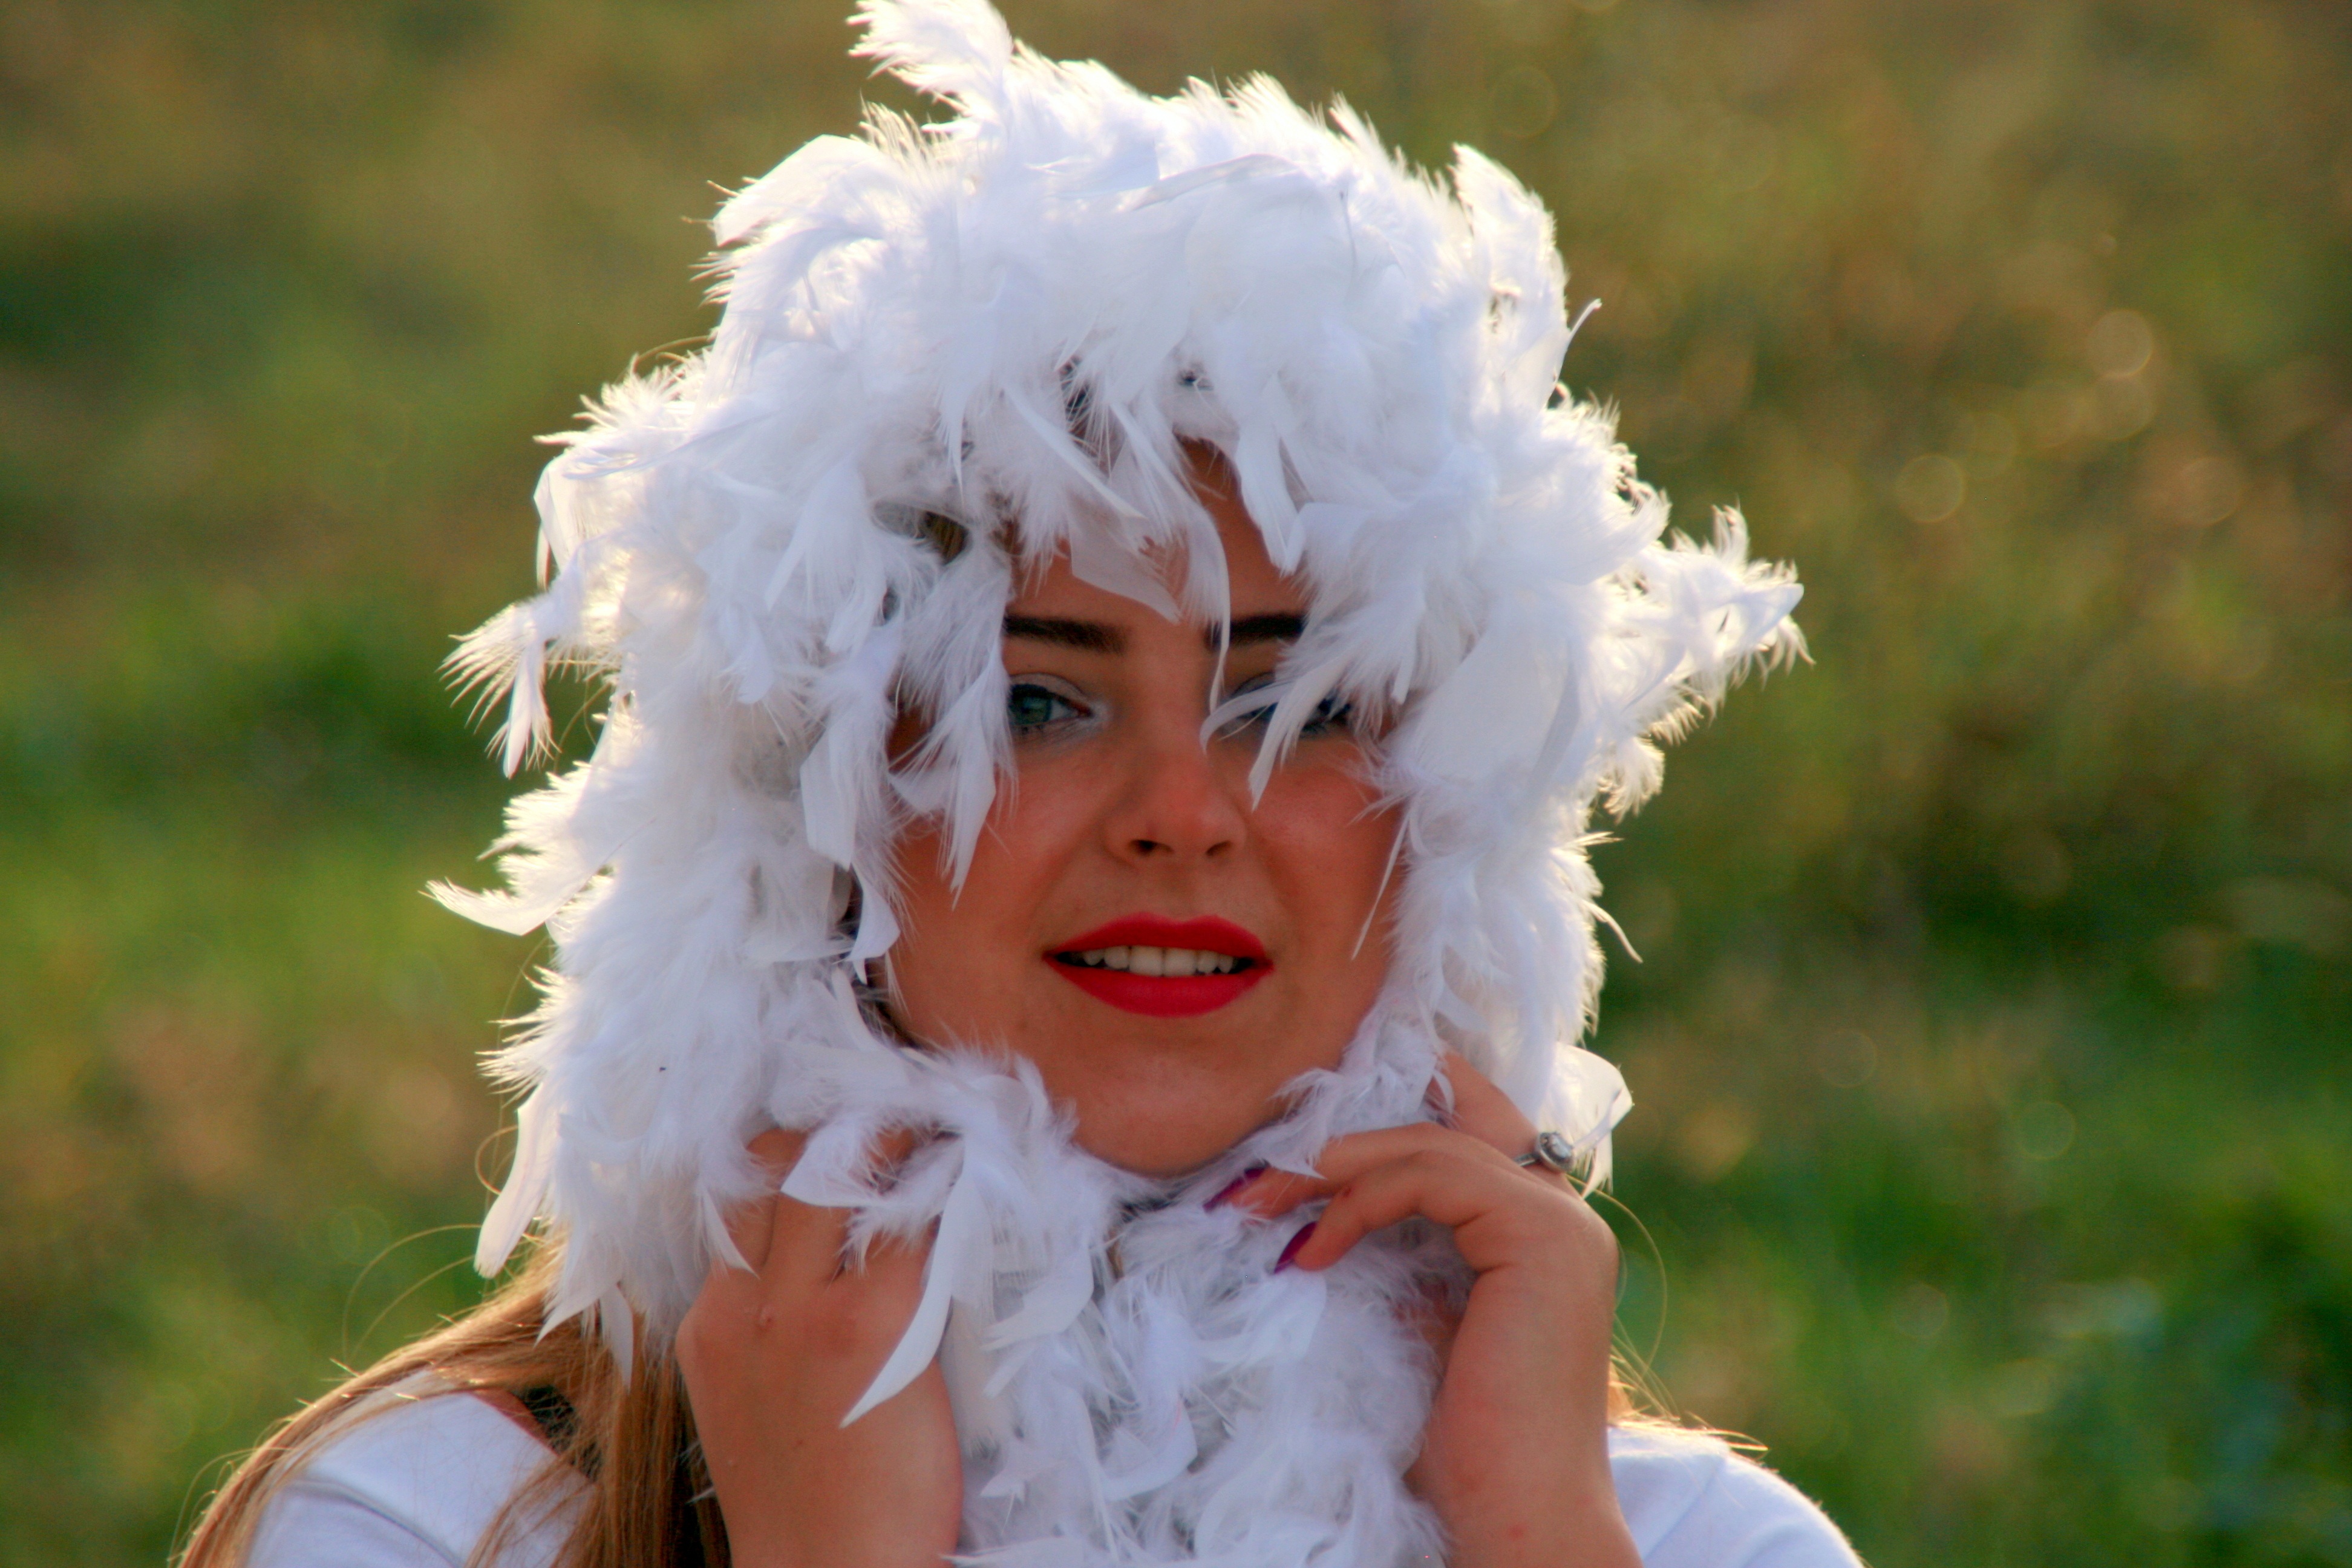
girl, white, child, fashion, clothing, feather, beauty, blond, costume, snowflakes, green eyes